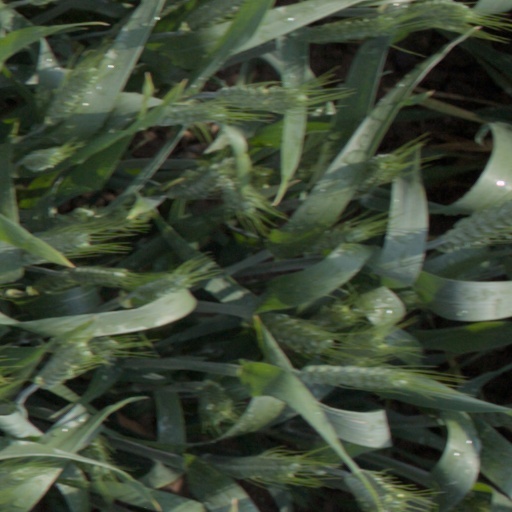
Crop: wheat